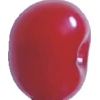
Label: cherry_sour